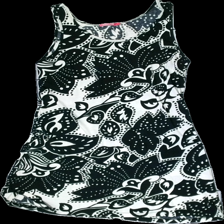
View: front
Type: Dress
Category: Ladies
Brand: Indiska
Colors: Black, White
Material: 100% cotton
Pattern: Floral print
Cut: Regular
Size: L
Season: All
Stains: Minor
Damage: '
Price range: <50
Recommended usage: Export